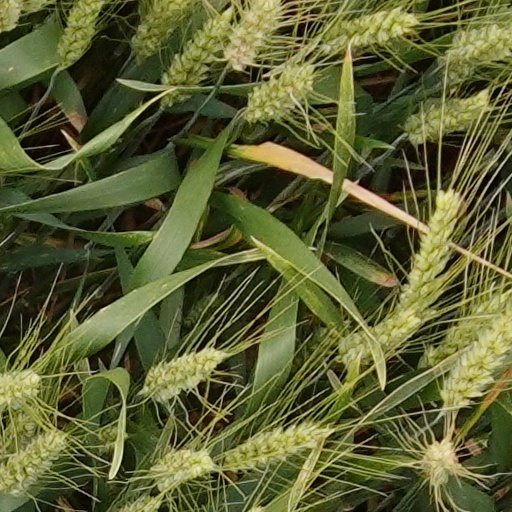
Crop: wheat